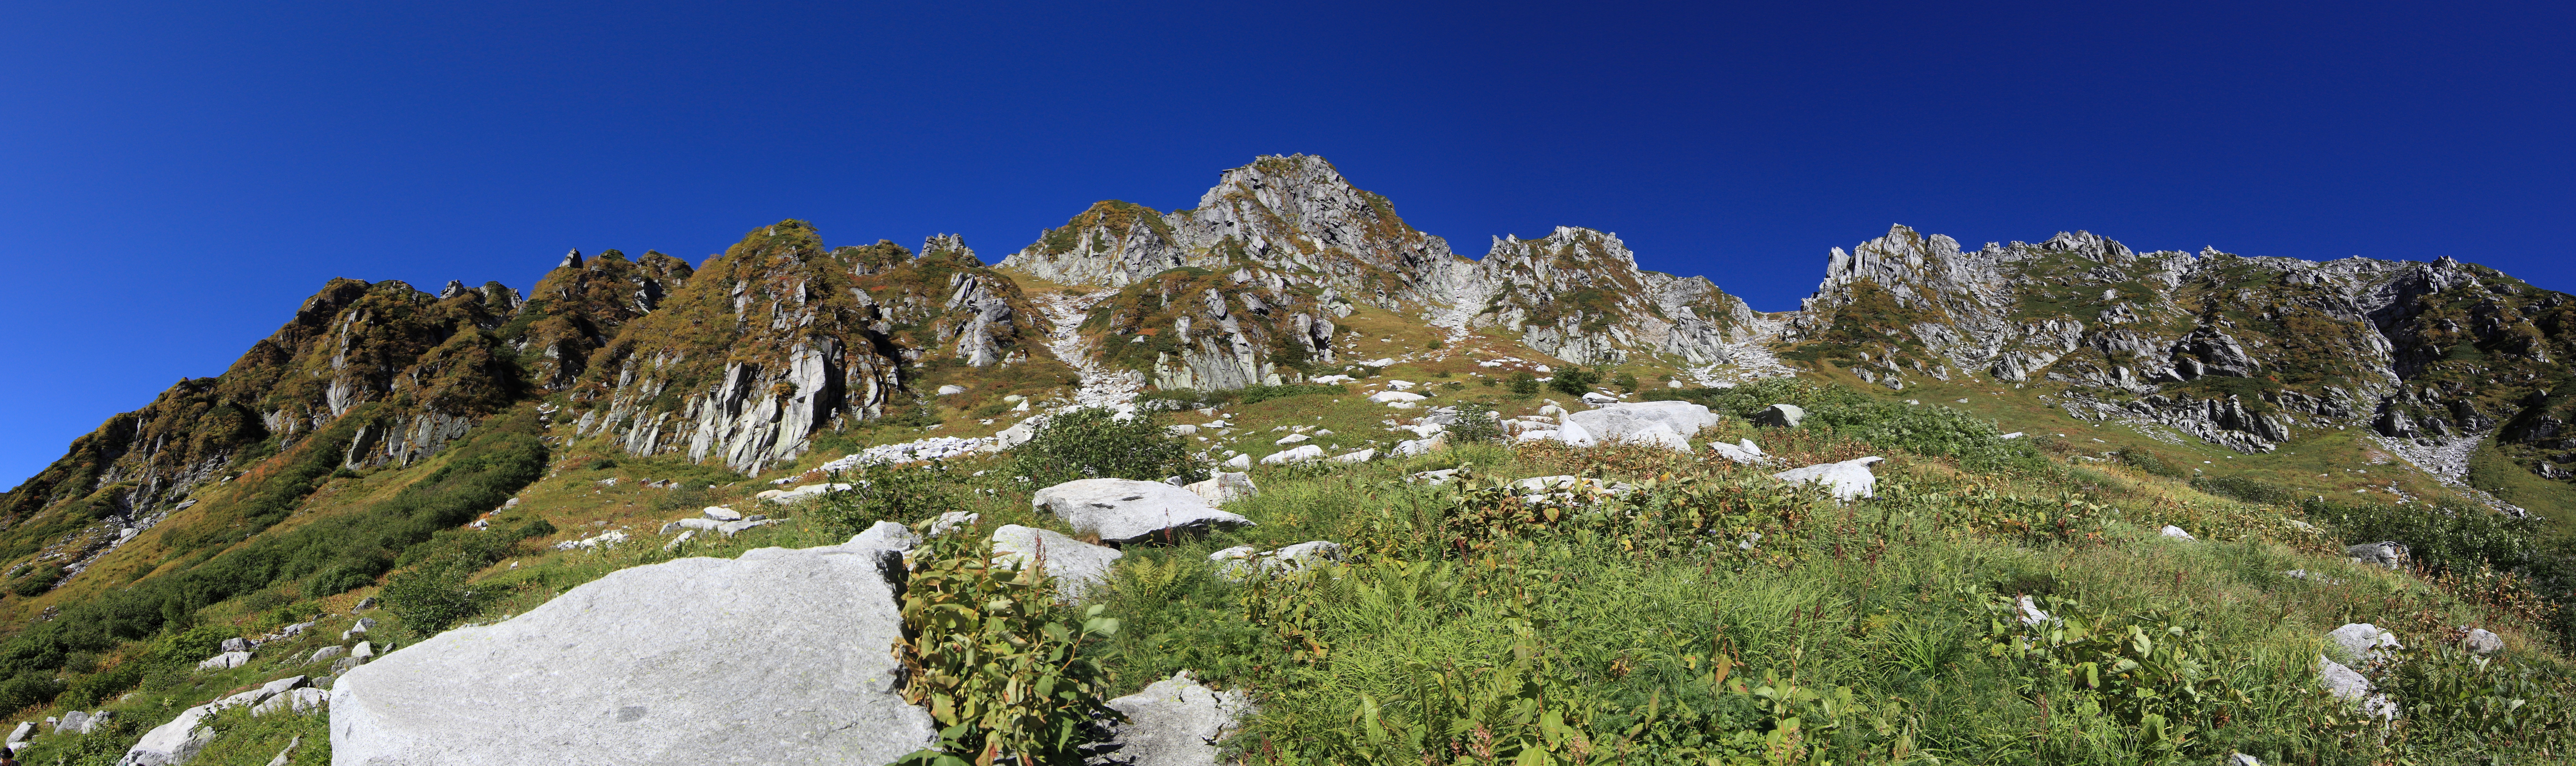
rock, wilderness, walking, mountain, trail, meadow, adventure, valley, mountain range, panorama, formation, high, terrain, national park, ridge, summit, geology, alps, badlands, plateau, photomerge, 5d, hires, cirque, markii, ecosystem, pano, hi, res, resolution, stitch, nagano, komagane, senjojiki, senjohjikikar, landform, mountain pass, geographical feature, mountainous landforms